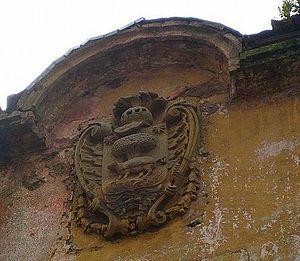
Zarautz est une commune du Guipuscoa dans la communauté autonome du Pays basque en Espagne.